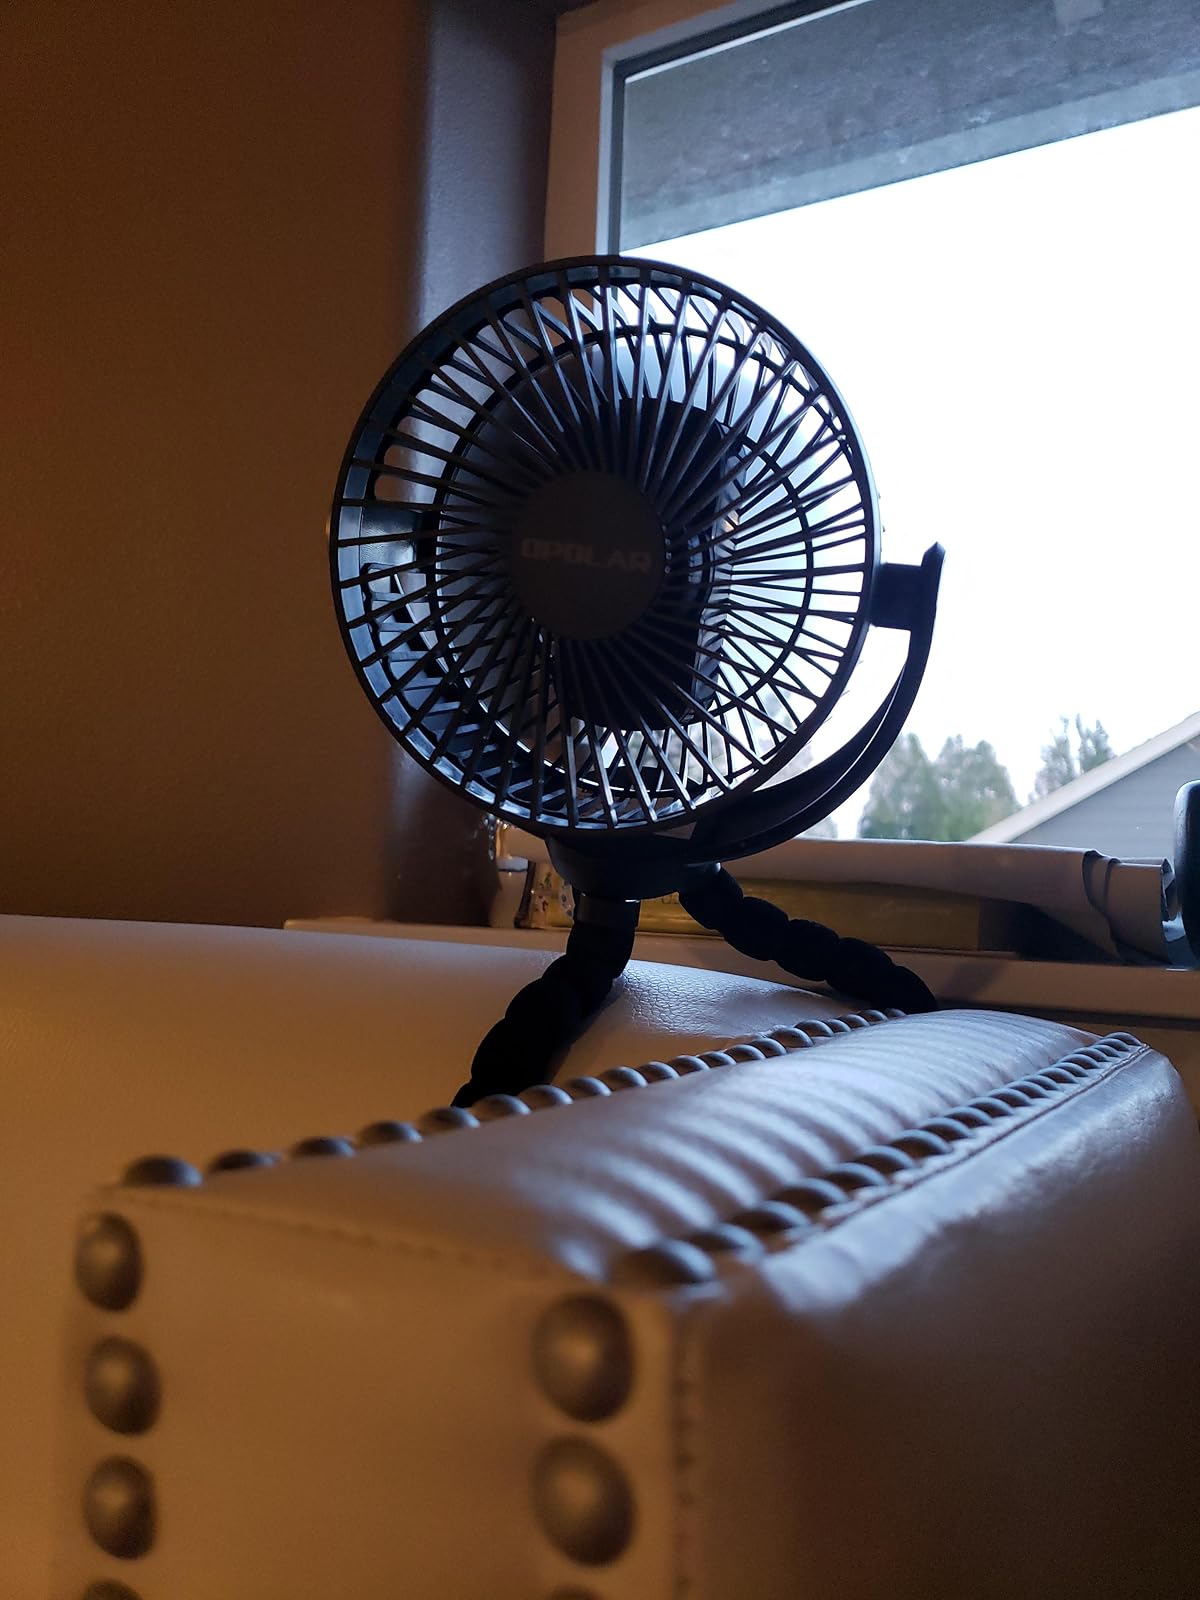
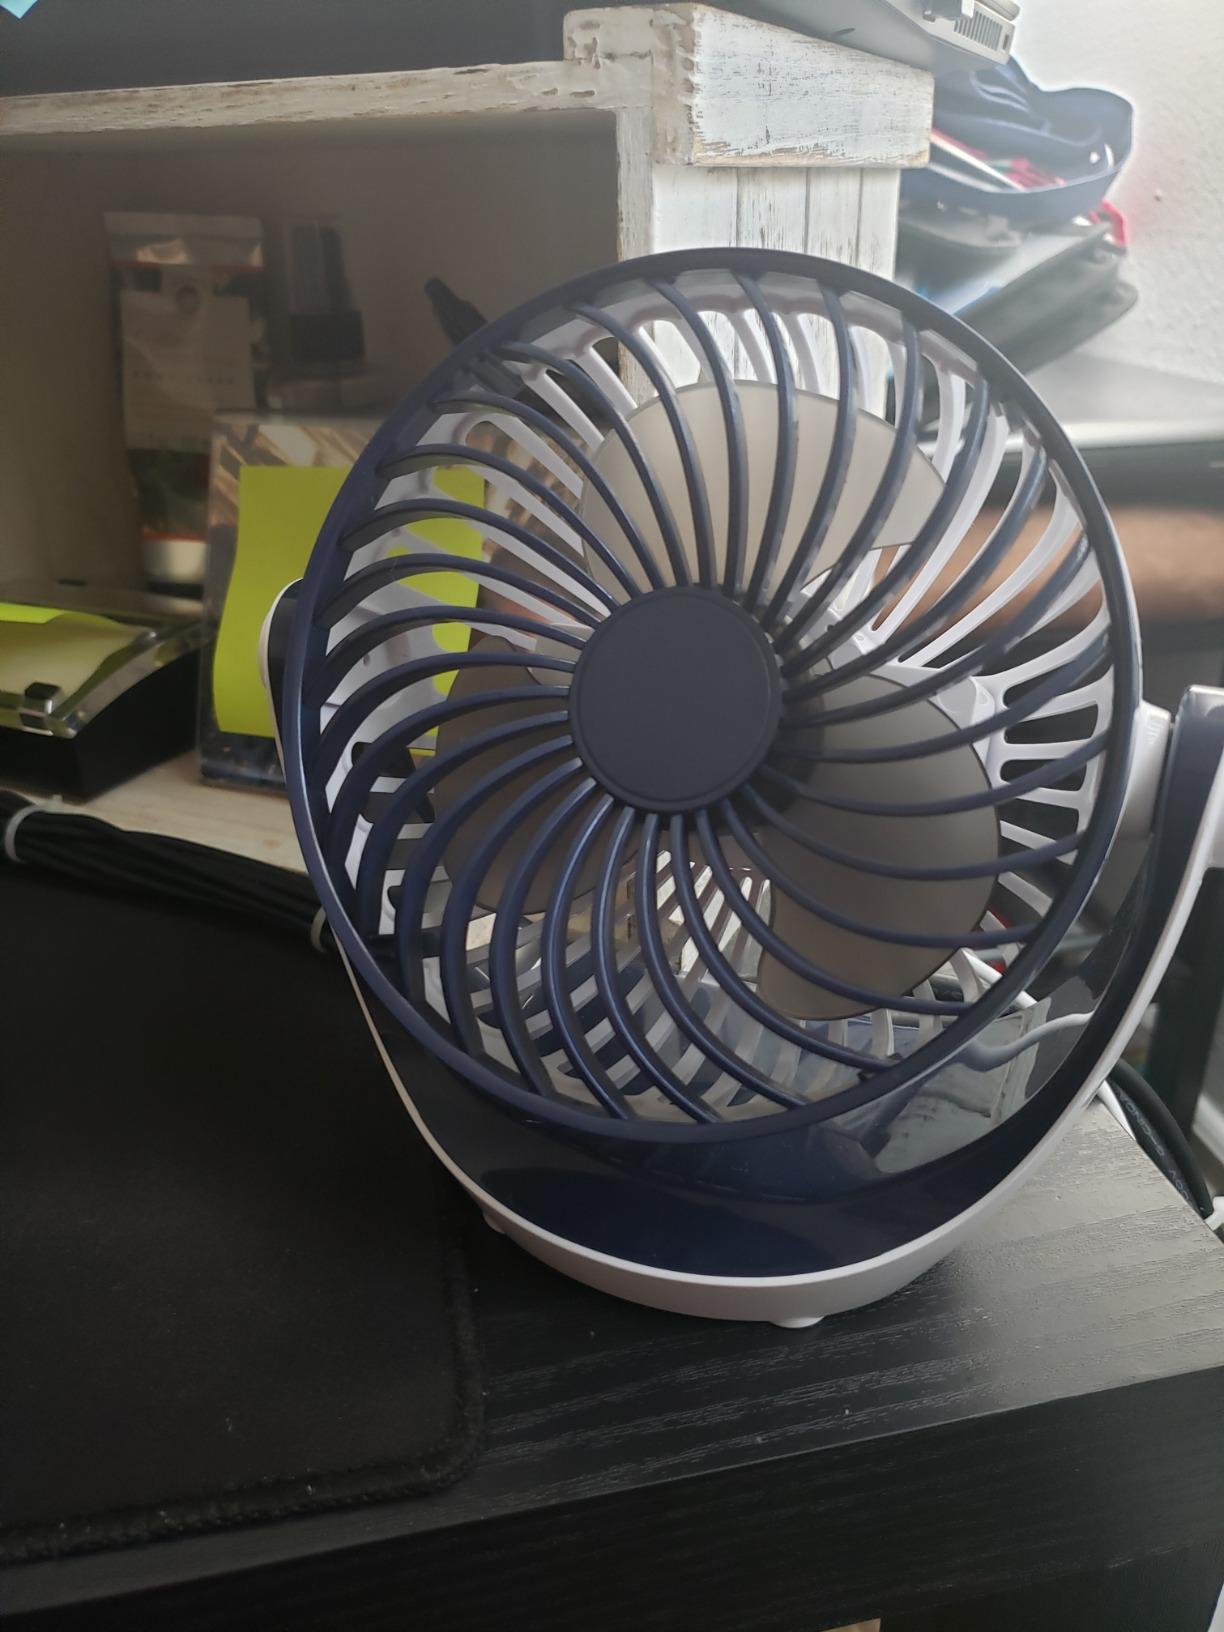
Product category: fan
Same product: no